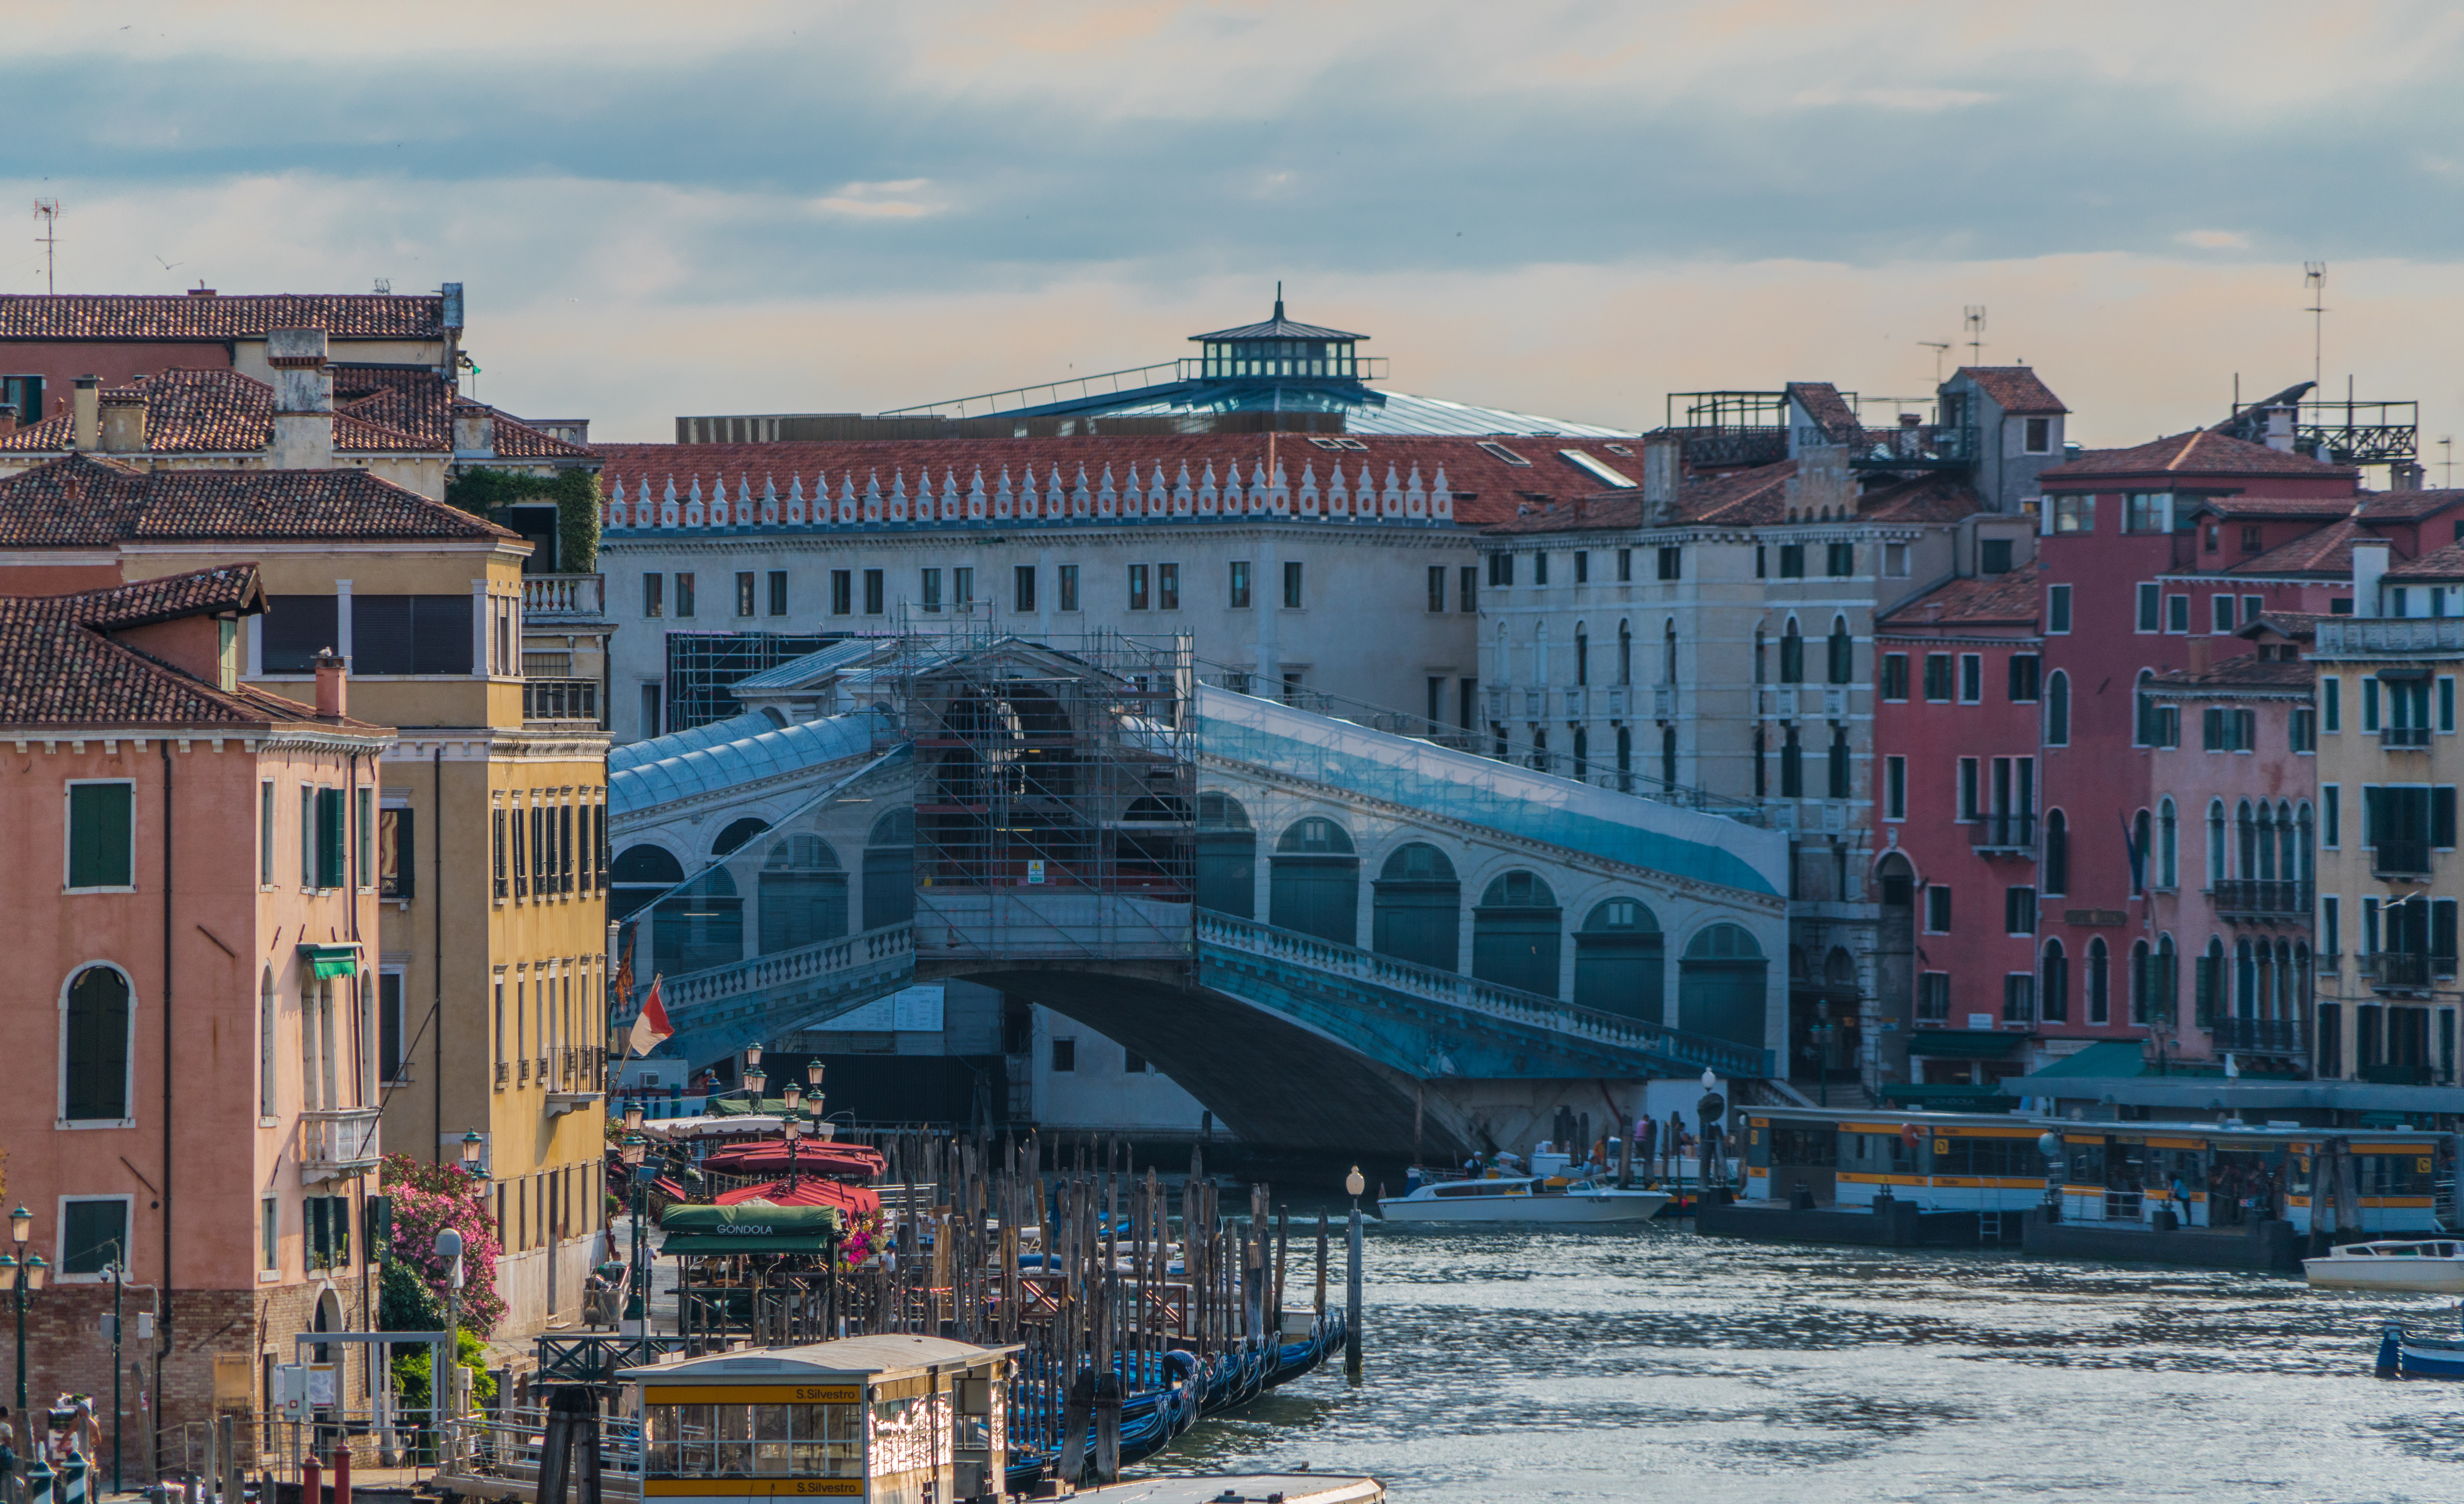
sea, water, architecture, sky, boat, town, building, old, city, river, canal, cityscape, tourist, travel, europe, construction, vehicle, romantic, italy, harbor, venice, historic, tourism, waterway, venezia, european, famous, gondola, watercraft, venetian, rialto bridge, grand canal, urban area, human settlement